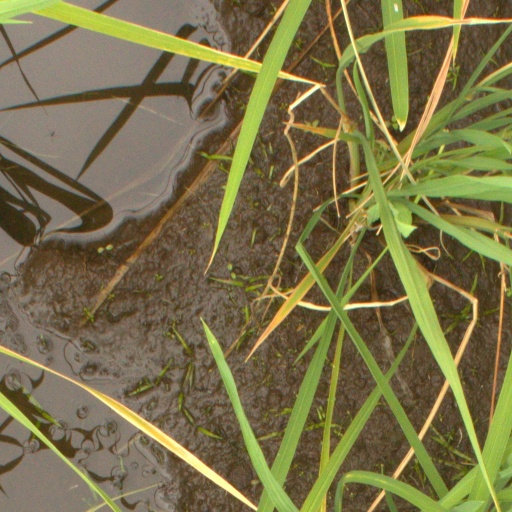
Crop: rice